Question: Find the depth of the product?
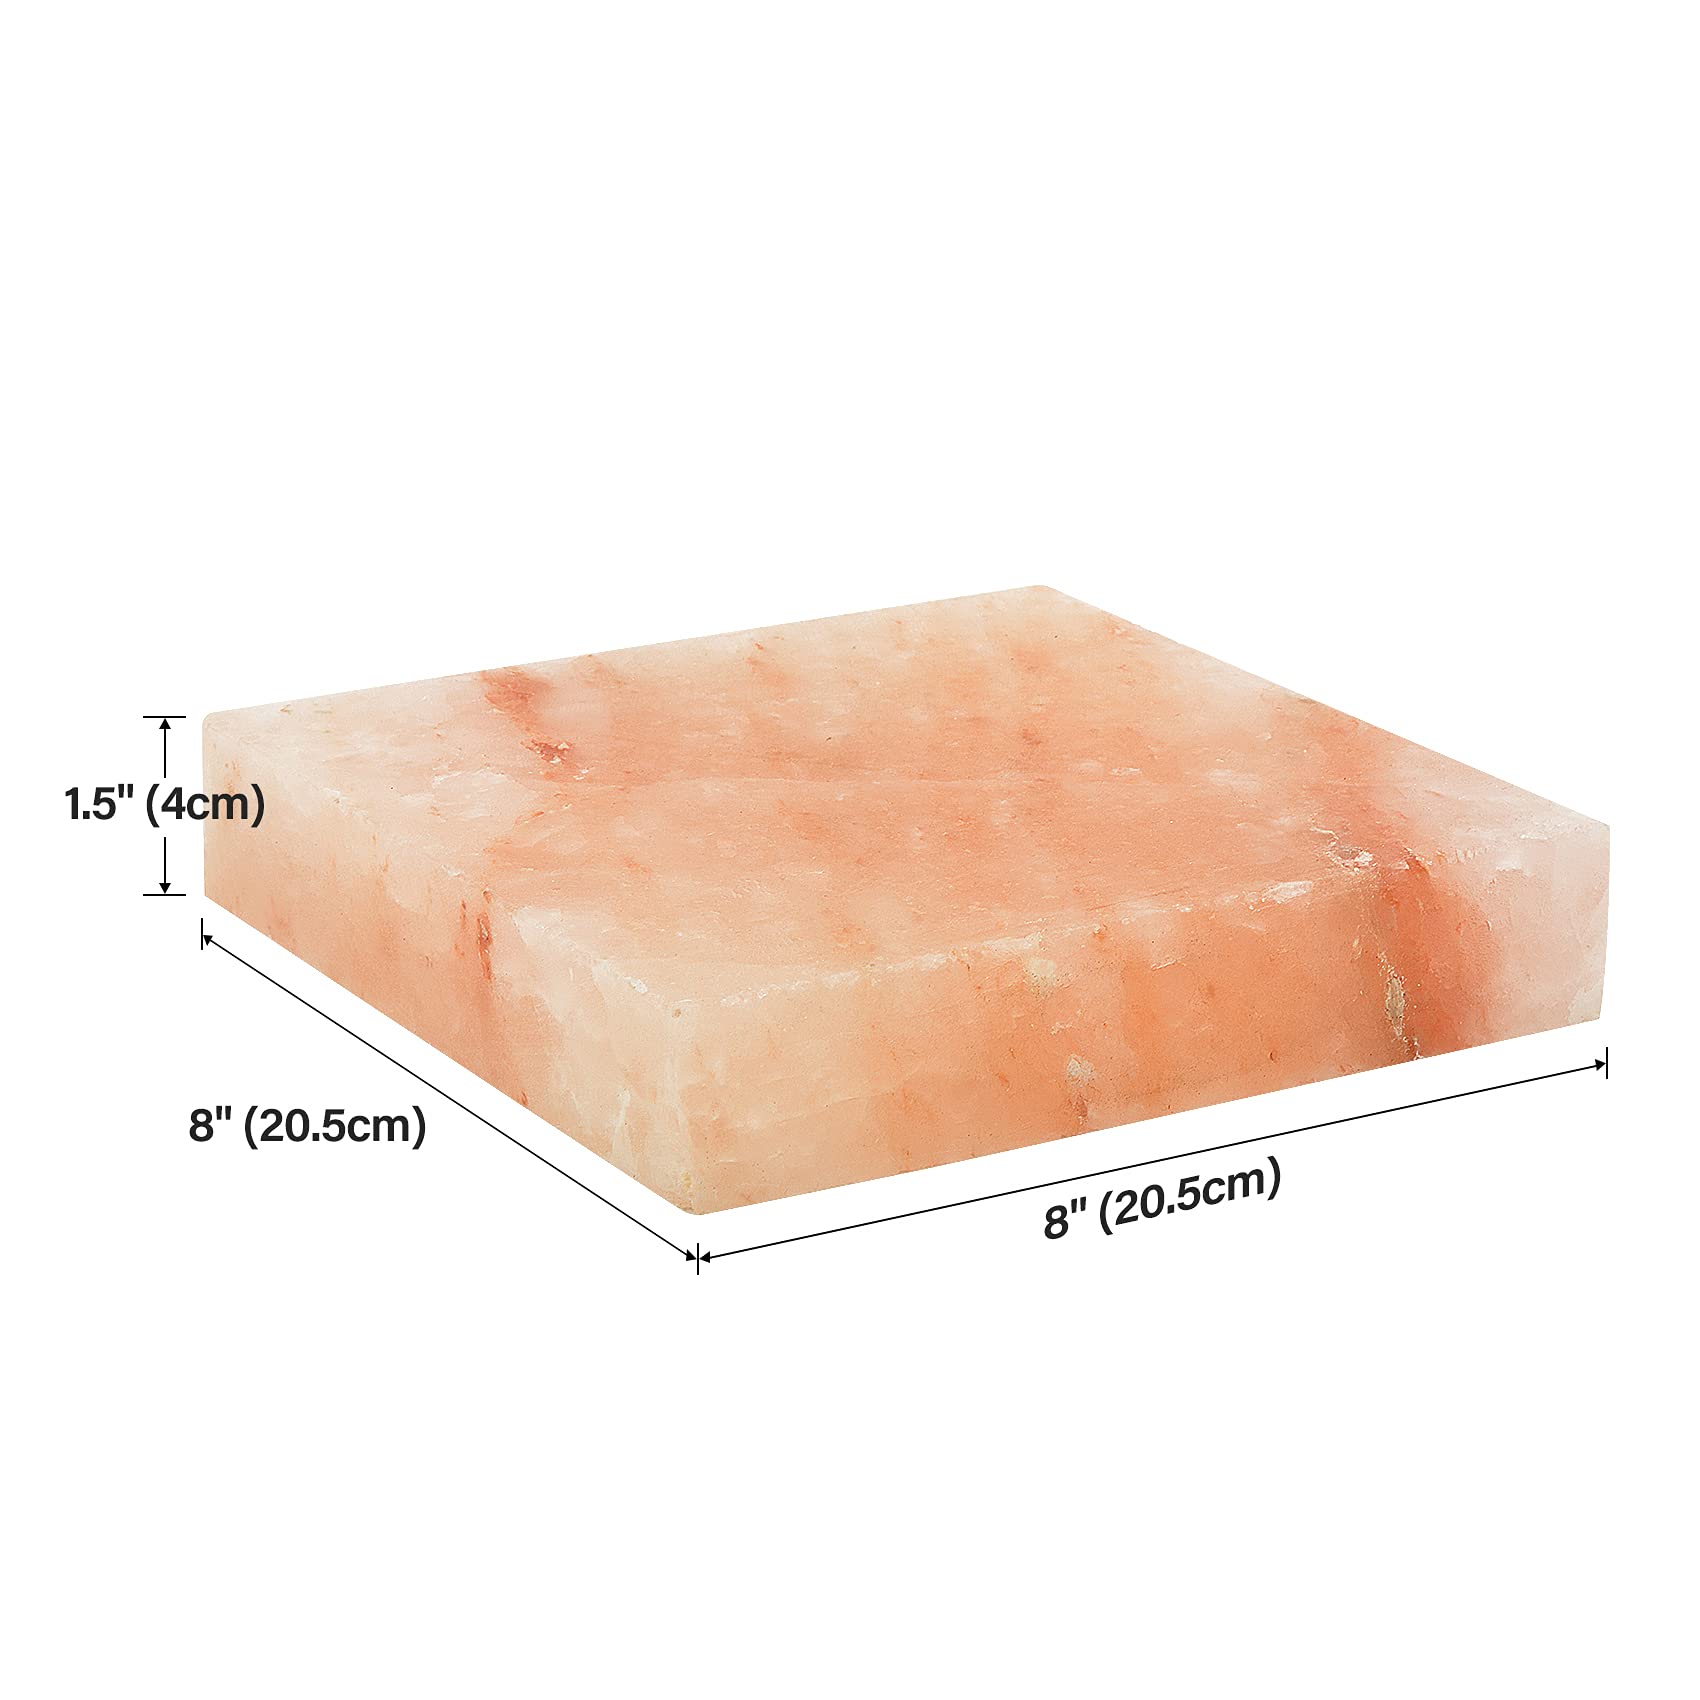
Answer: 20.5 centimetre